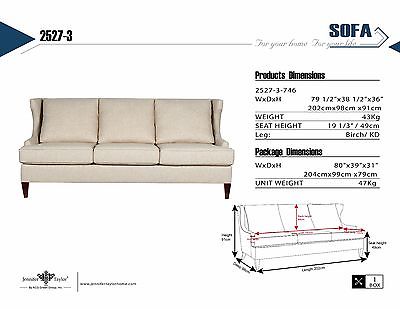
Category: sofa